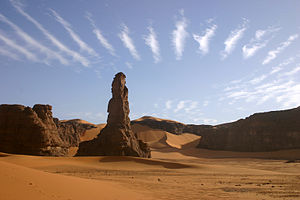
Tadrart Acacus
Klippeformation i Tadrart Acacus
Tadrart Acacus er et ørkenområde i Saharaørkenen i den vestlige del af Libyen. Det ligger nær byen Ghat og den algeriske grænse. Ordet tadrart betyder bjerg på den lokale tuaregdialekt Tamahaq.